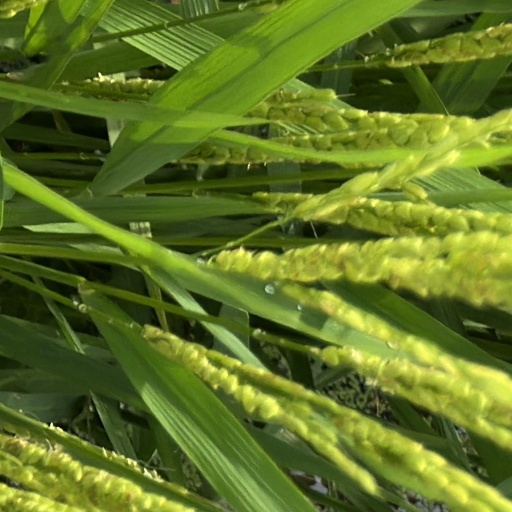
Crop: rice